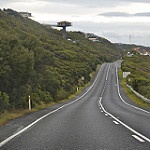
Label: street